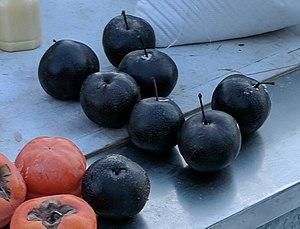
La poire est le fruit à pépins comestible au goût doux et sucré, produit par le poirier commun, arbre de la famille des Rosaceae.